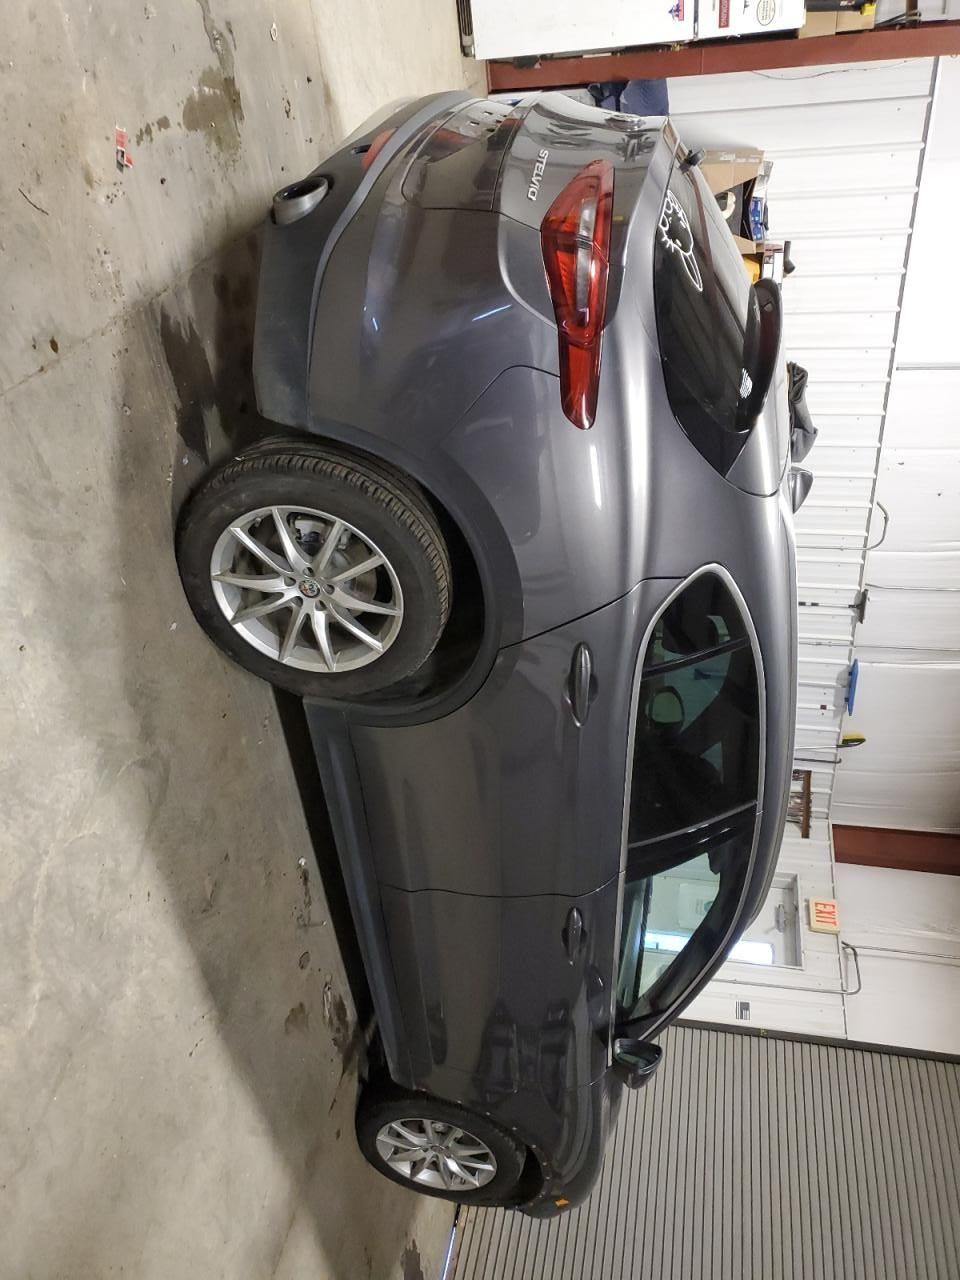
Aucun dommage détecté.
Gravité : aucun